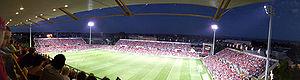
Le Hindmarsh Stadium est un stade de football à multi-usages, principalement utilisé pour les rencontres de football.
Le tournoi masculin de football aux Jeux olympiques d'été de 2000 se tient à Sydney et dans quatre autres villes d'Australie, du 13 septembre au 30 septembre 2000. Les fédérations affiliées à la FIFA participent par le biais de leur équipe de moins de 23 ans aux épreuves de qualification, à partir desquels 15 équipes, auxquelles s'ajoute la nation hôte, rejoignent le tournoi olympique. Les équipes masculines peuvent inscrire en plus jusqu'à trois joueurs ayant atteint l'âge de 23 ans.